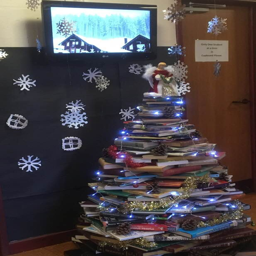
pop along students and staff and take a book out to read over western christian holiday !